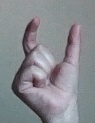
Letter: nun